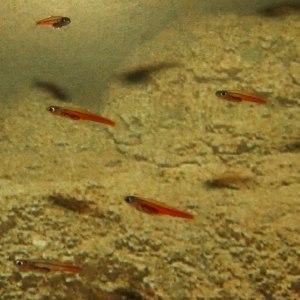
Paedocypris progenetica est une espèce de poissons de la famille des Cyprinidae.
Paedocypris est un genre de poissons téléostéens de la famille des Cyprinidae et de l'ordre des Cypriniformes.